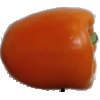
Label: Pepper Orange 1